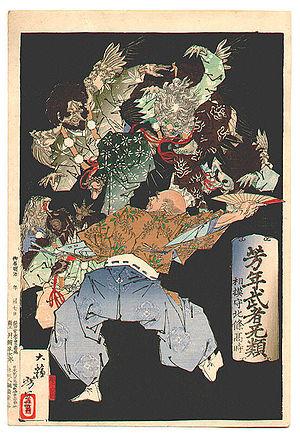
Les tengu sont un type de créatures légendaires de la religion populaire japonaise, et ils sont aussi considérés comme des dieux shinto ou comme des yōkai. Bien que leur nom contienne le mot « chien » comme le démon chinois Tiāngǒu, les tengu, à l'origine, prenaient la forme de rapaces, et ils sont traditionnellement représentés avec des caractéristiques à la fois humaines et aviaires. Les plus anciens tengu sont dépeints avec des becs, mais ce trait a souvent été humanisé en un nez anormalement long, qui est actuellement largement considéré comme la caractéristique définissant le tengu dans l'imaginaire populaire.